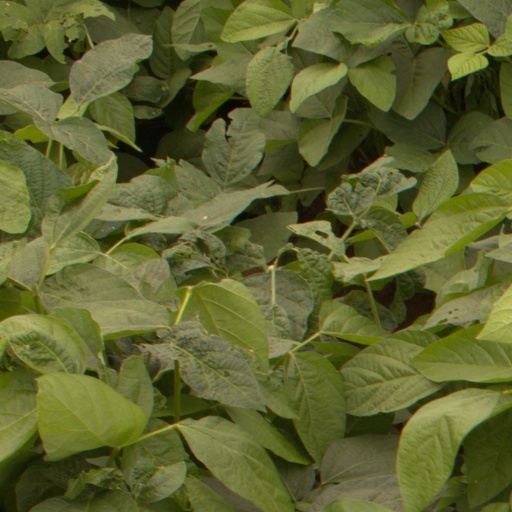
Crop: soybean